Three-dimensional electrical capacitance tomography

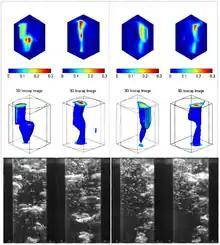
Images of the bubble plumes from 3D ECT (top) and the actual column (bottom).

Gas-solid fluidized bed is a typical gas-solid flow system, and has been widely employed in chemical industries due to its superior heat and mass transfer and solid transport and handling. 3D ECT has been successfully applied to gas-solid fluidized bed systems for system properties measurements and dynamic behaviors visualization. An example is the study of choking phenomenon in a 0.1 m ID gas-solid circulating fluidized bed with a 12-channel cylindrical ECT sensor, where the formation of slug during transition to choking is clearly recorded by 3D ECT. Another experiment studies the bubbling gas-solid fluidization in a 0.05 ID column, where the solid holdup, bubble shape and frequency obtained from ECT are validated with MRI measurements. The flexibility of the 3D ECT sensor geometry also enables it for imaging of bend, tapering and other non-uniform sections of gas-solid flow reactors. For example, a horizontal gas jet penetrating into a cylindrical gas-solid fluidized bed can be imaged with a modified 3D ECT sensor, and information such as penetration length and width of the jet as well as jet coalescence behavior with the bubbles in the fluidized bed can be obtained from 3D ECT.